Tiger Shroff

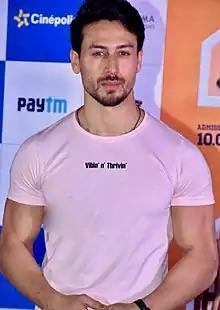
Shroff in 2019

Jai Hemant Shroff (born 2 March 1990), known professionally as Tiger Shroff, is an Indian actor who works in Hindi films. Born to actors Jackie Shroff and Ayesha Dutt, he made his acting debut with the action romance "Heropanti" (2014), for which he won the IIFA Award for Star Debut of the Year – Male.